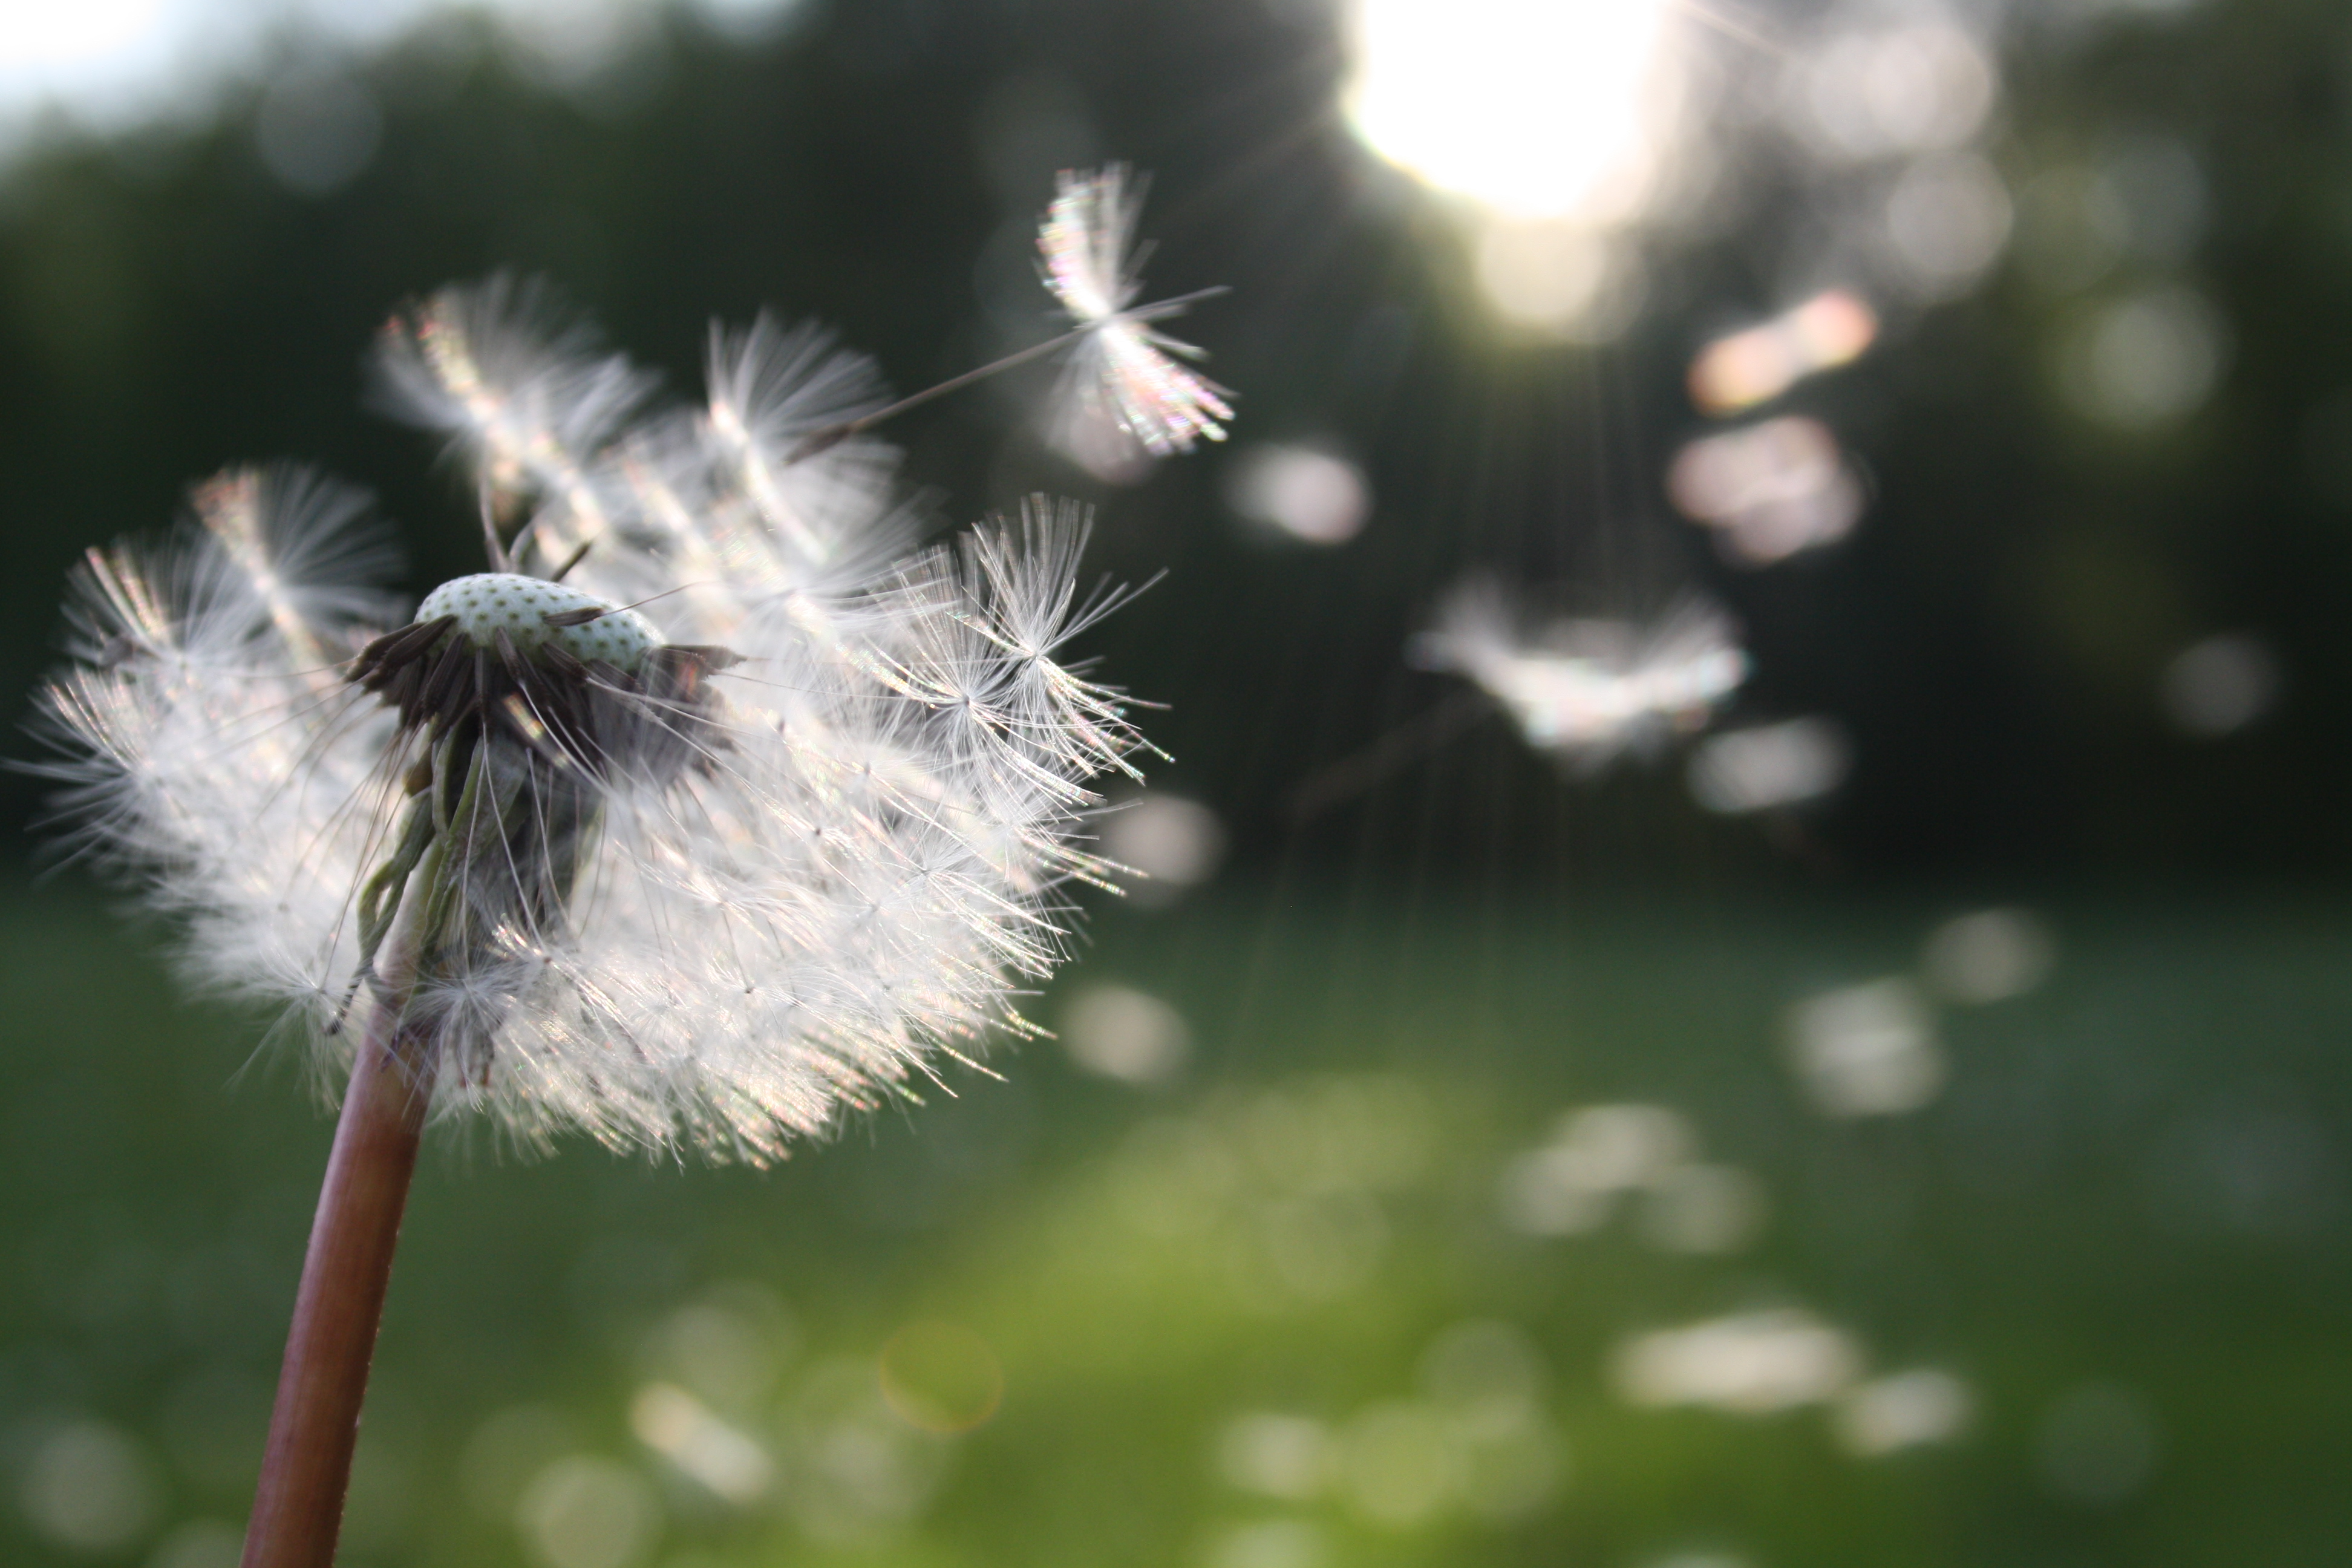
nature, grass, branch, blossom, growth, plant, photography, dandelion, sunlight, leaf, seed, flower, wind, environment, pollen, spring, green, fresh, botany, freedom, flora, single flower, wildflower, close up, wishes, luck, macro photography, blowball, flowering plant, daisy family, dandelion seed, grass family, plant stem, land plant, thorns spines and prickles